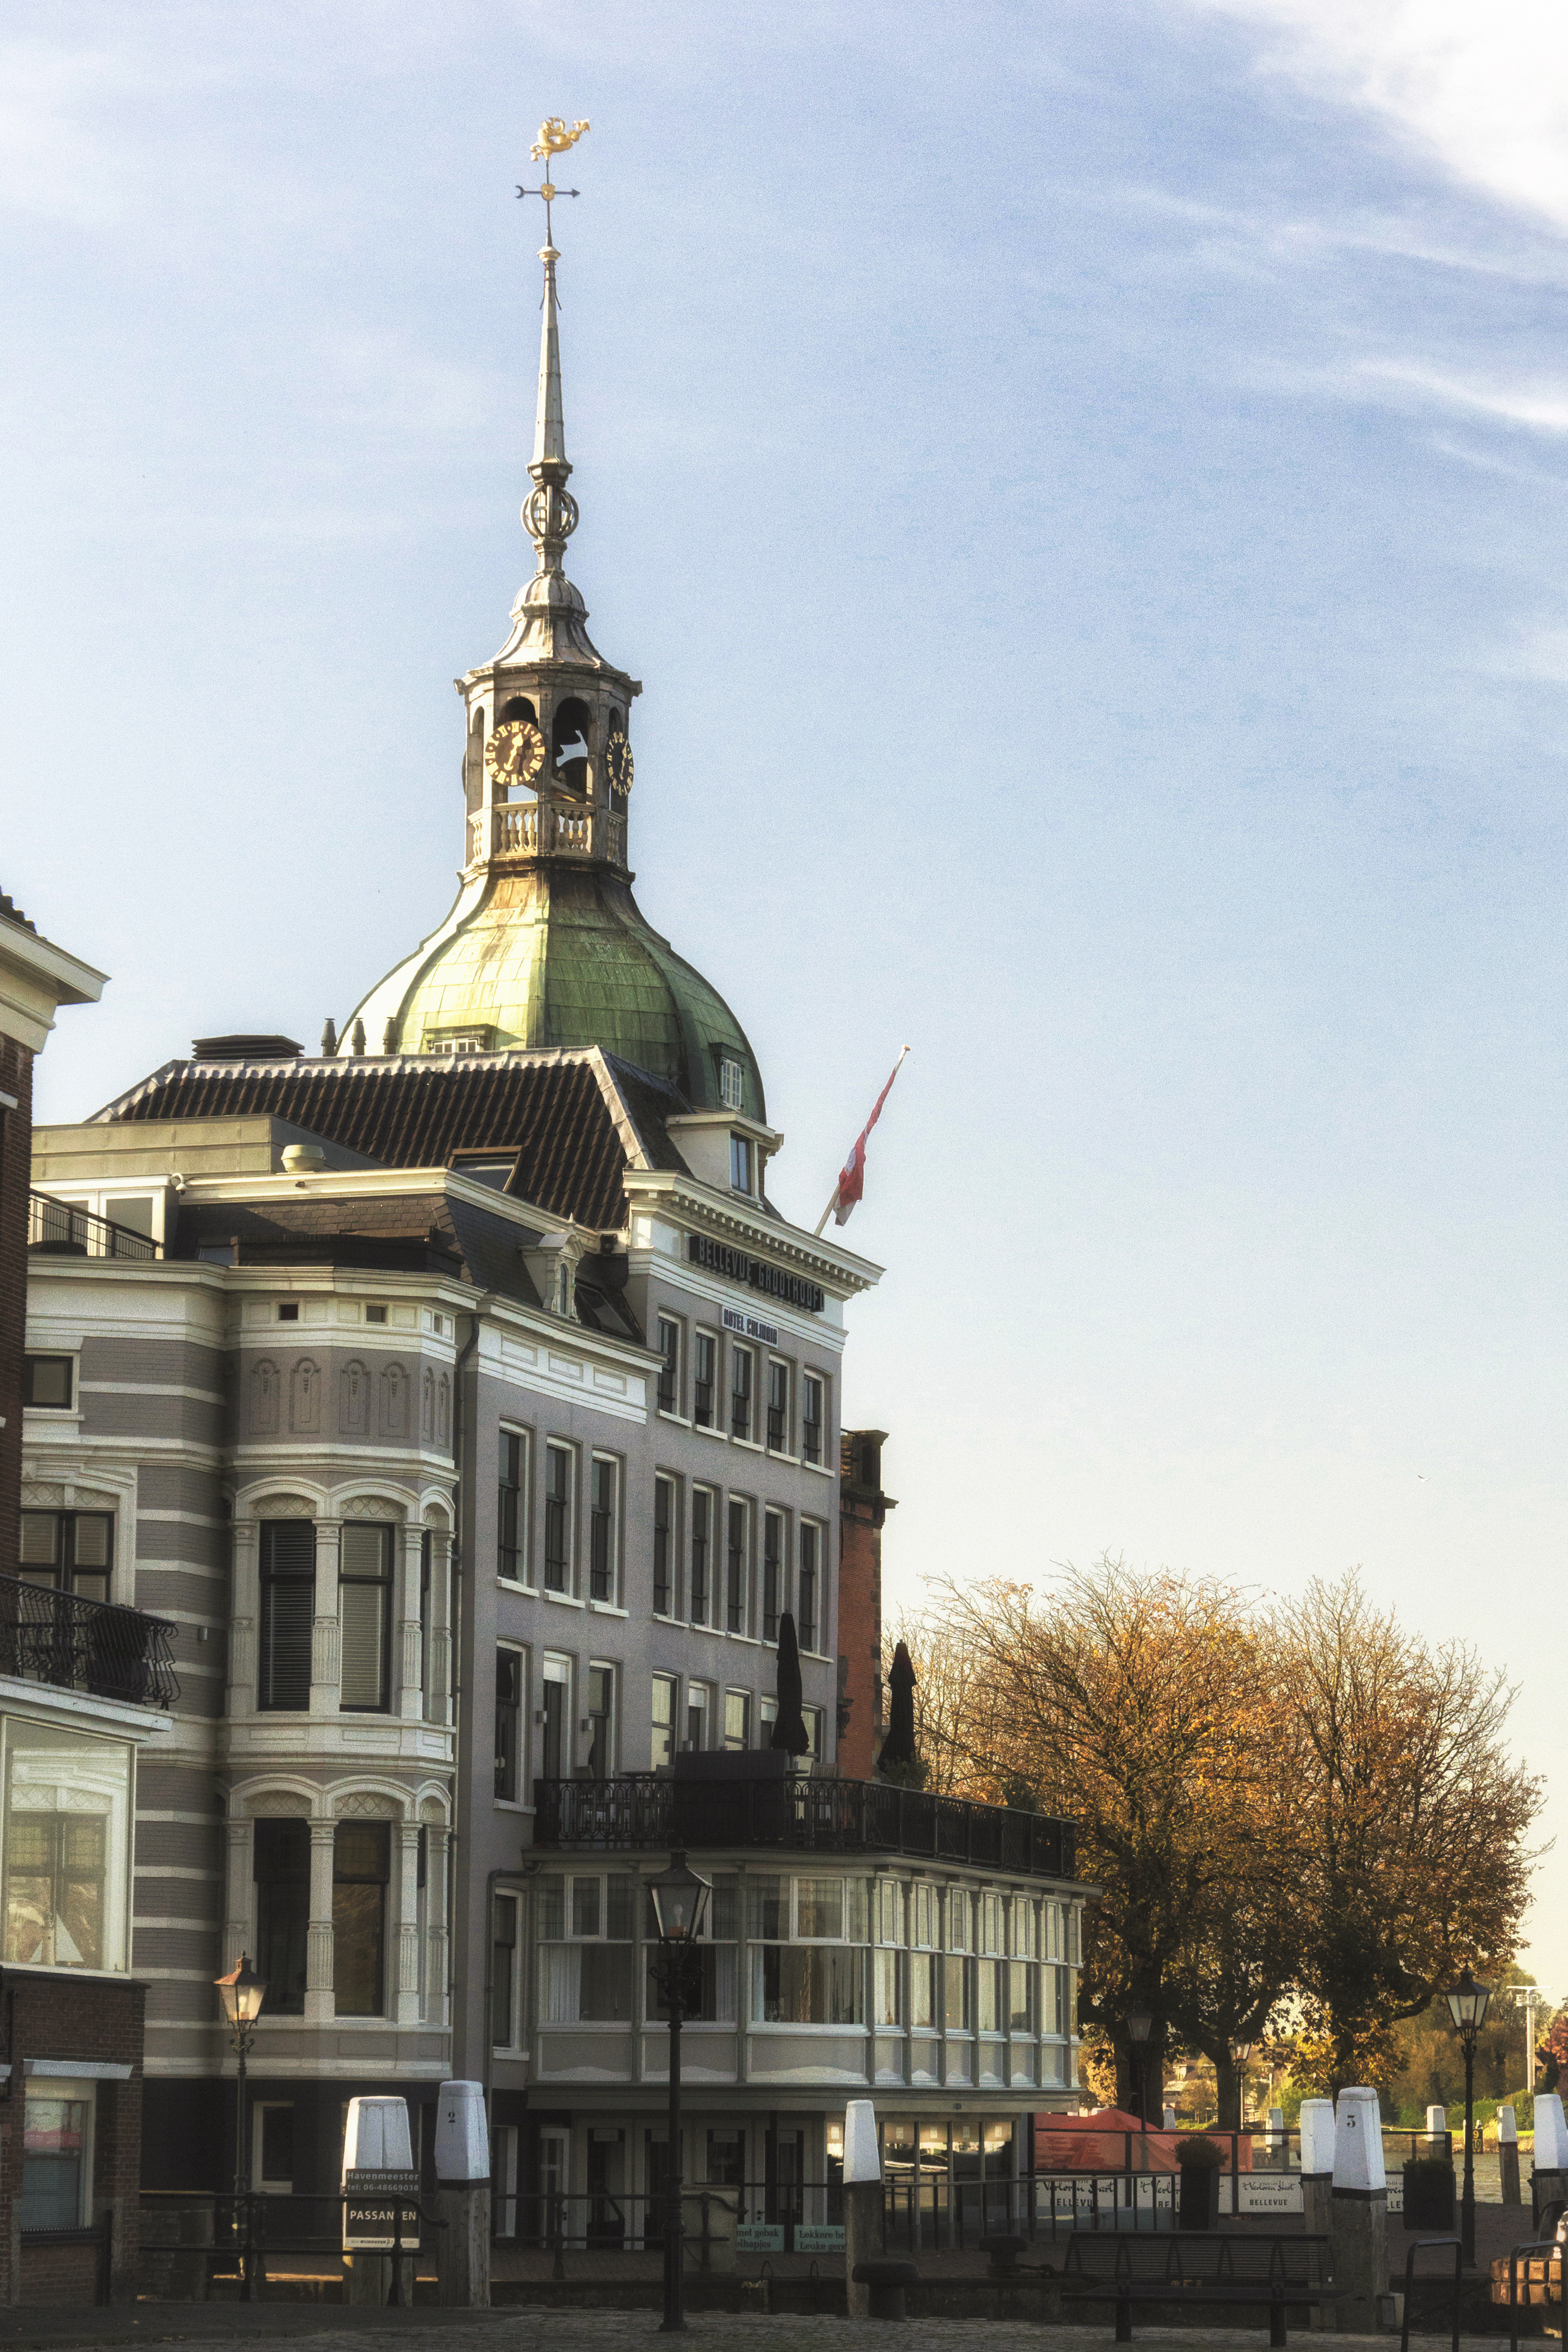
outdoor, architecture, photography, town, van, building, city, photo, cityscape, downtown, tower, landmark, facade, nikon, historic, place of worship, holland, nederland, netherlands, hotel, dutch, outdoorphotography, picture, photograph, fotos, foto, fotografie, urbanphotography, geheugen, paulvandevelde, pdvandevelde, padagudaloma, dordrecht, stadsfotografie, nederlandinfotos, historisch, urbanfotografie, stadswandeling, architectuur, pvdvfotografie, pdvandeveldedordrecht, diep, rondjedordt, dedordtevaer, dutchphotography, nederlandsefotografie, dutchphotogaraphy, totallydutch, fotografienederland, hollandsefotografie, fotografieholland, dordtmonumenteel, fotosdordrecht, fotosvandordrecht, erfgoedcentrumdiep, groothoofd, bellevue, kastanje, paulvandeveldedordrecht, regionaalarchiefbeeldbank, regionaalarchiefbeeldbankdiephet